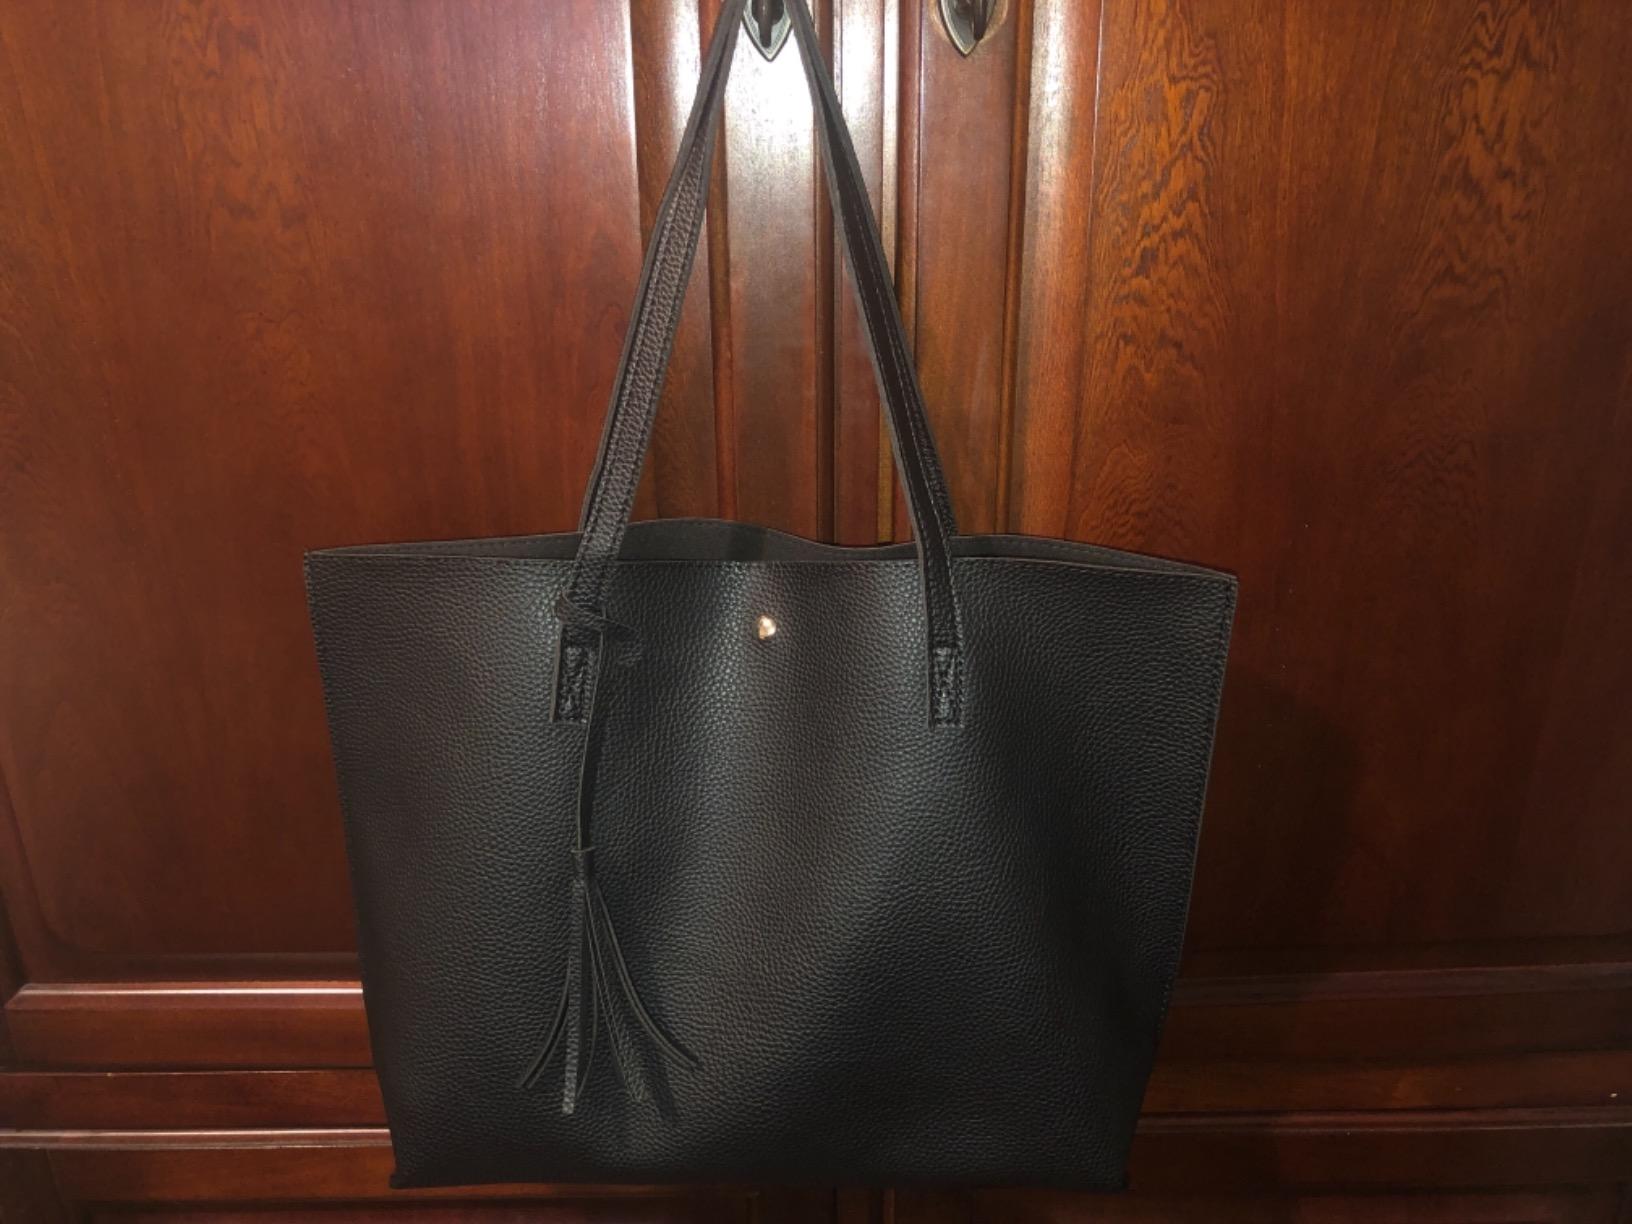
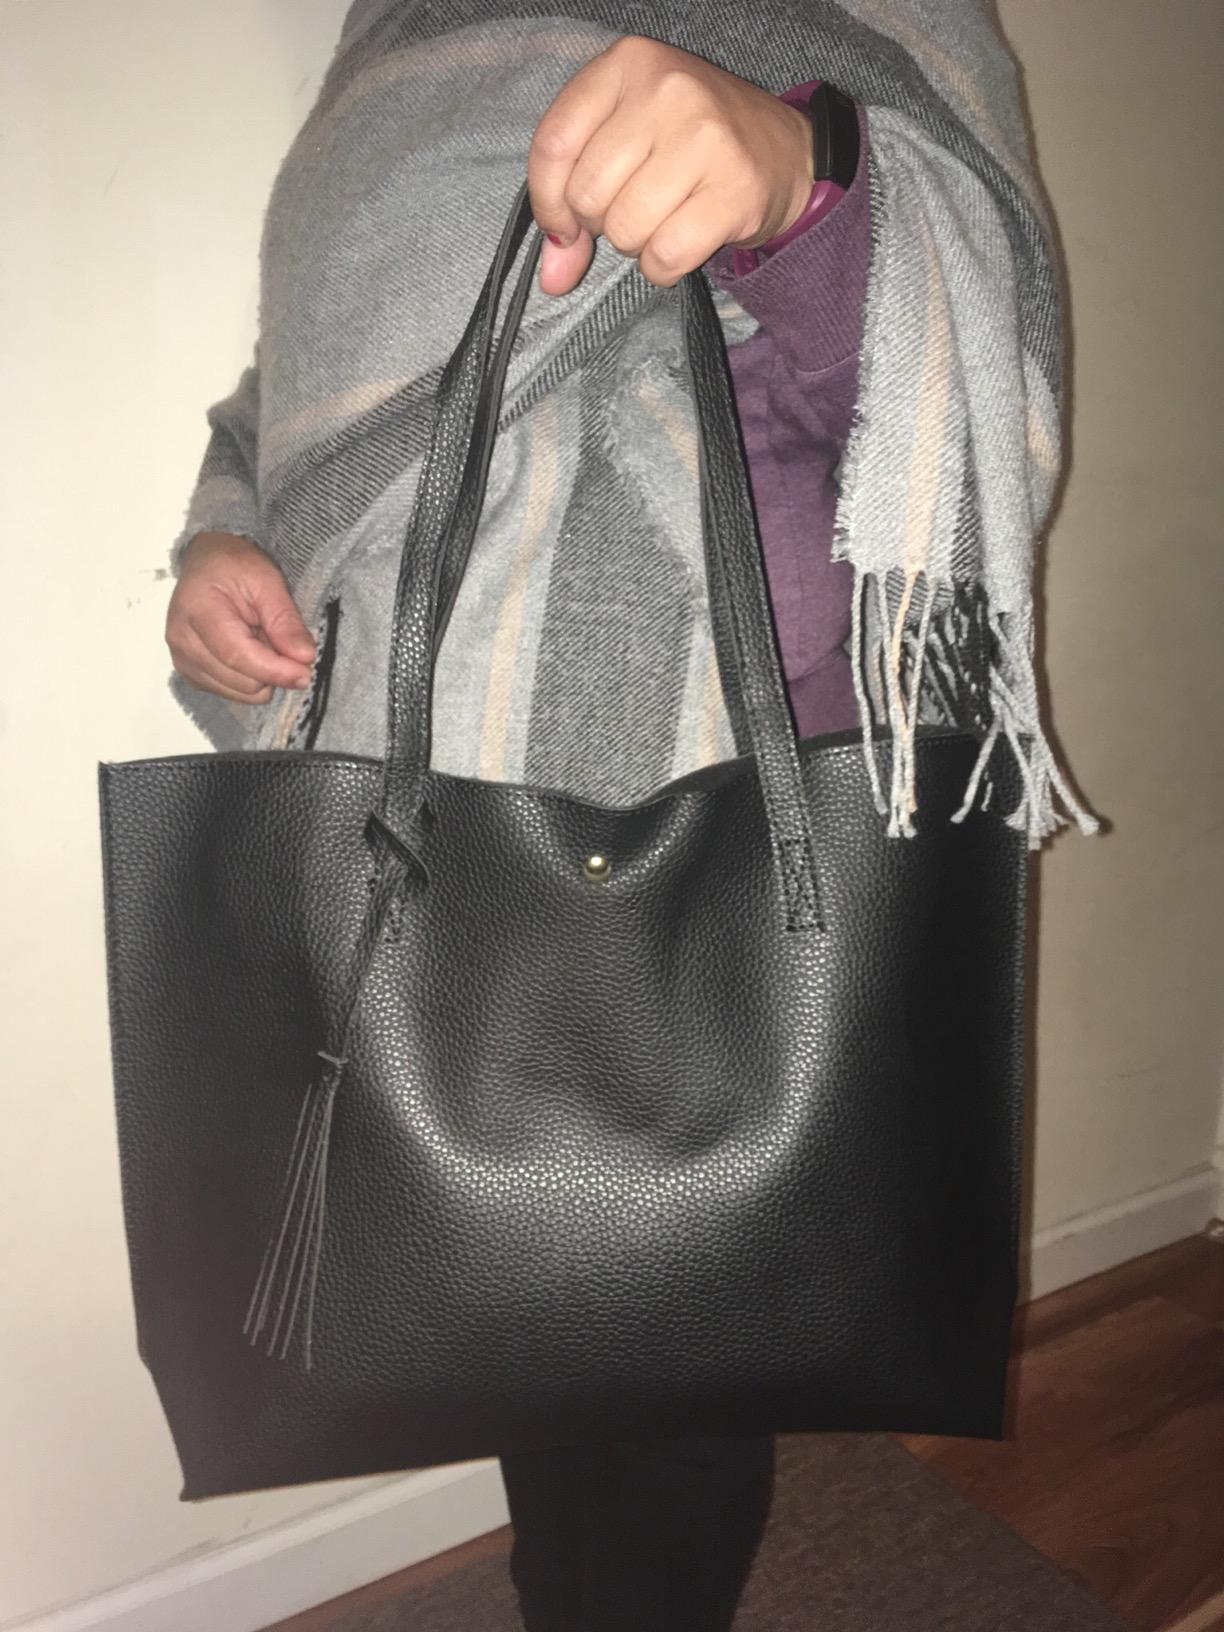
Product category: accessories_handbag
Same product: yes